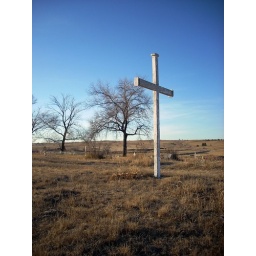
Big white cross doesn't look impressive, but in another shot, it sure does.